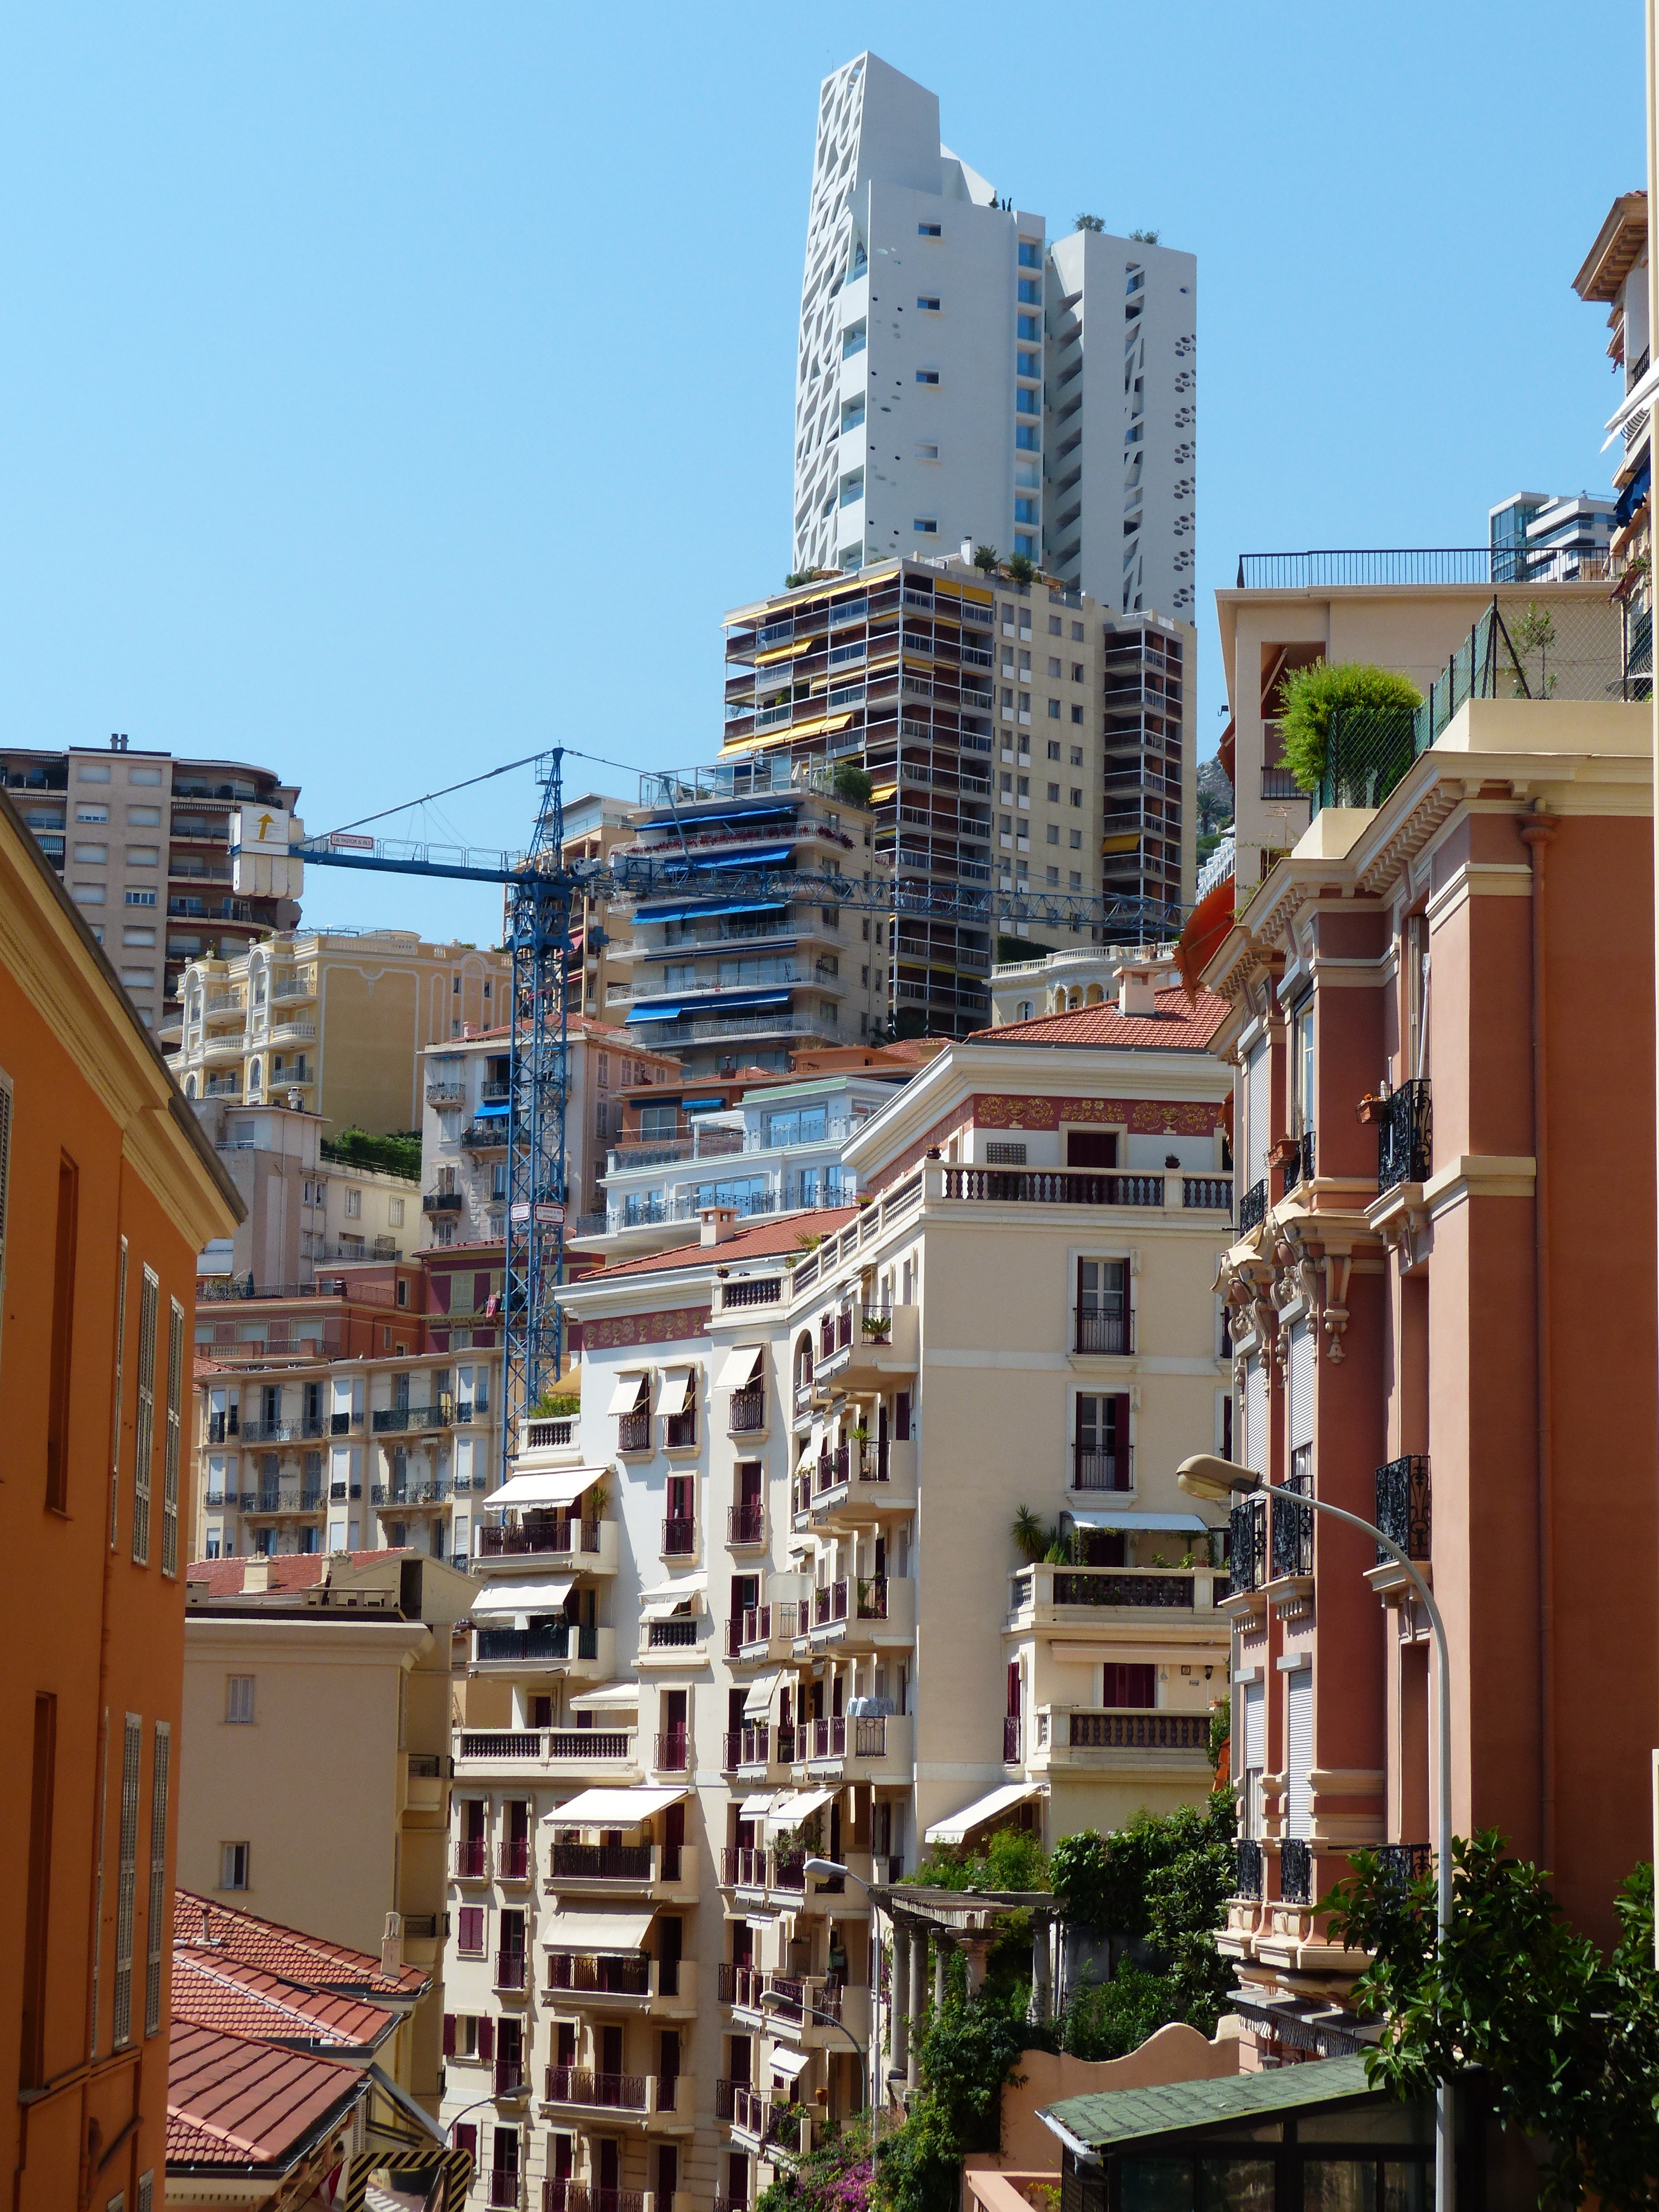
architecture, skyline, street, house, town, building, city, skyscraper, cityscape, downtown, suburb, facade, property, living room, apartment, tower block, skyscrapers, homes, control, monaco, pushed, metropolis, condominium, neighbourhood, eng, settled, urban area, residential area, human settlement, metropolitan area, street canyons, urban canyons